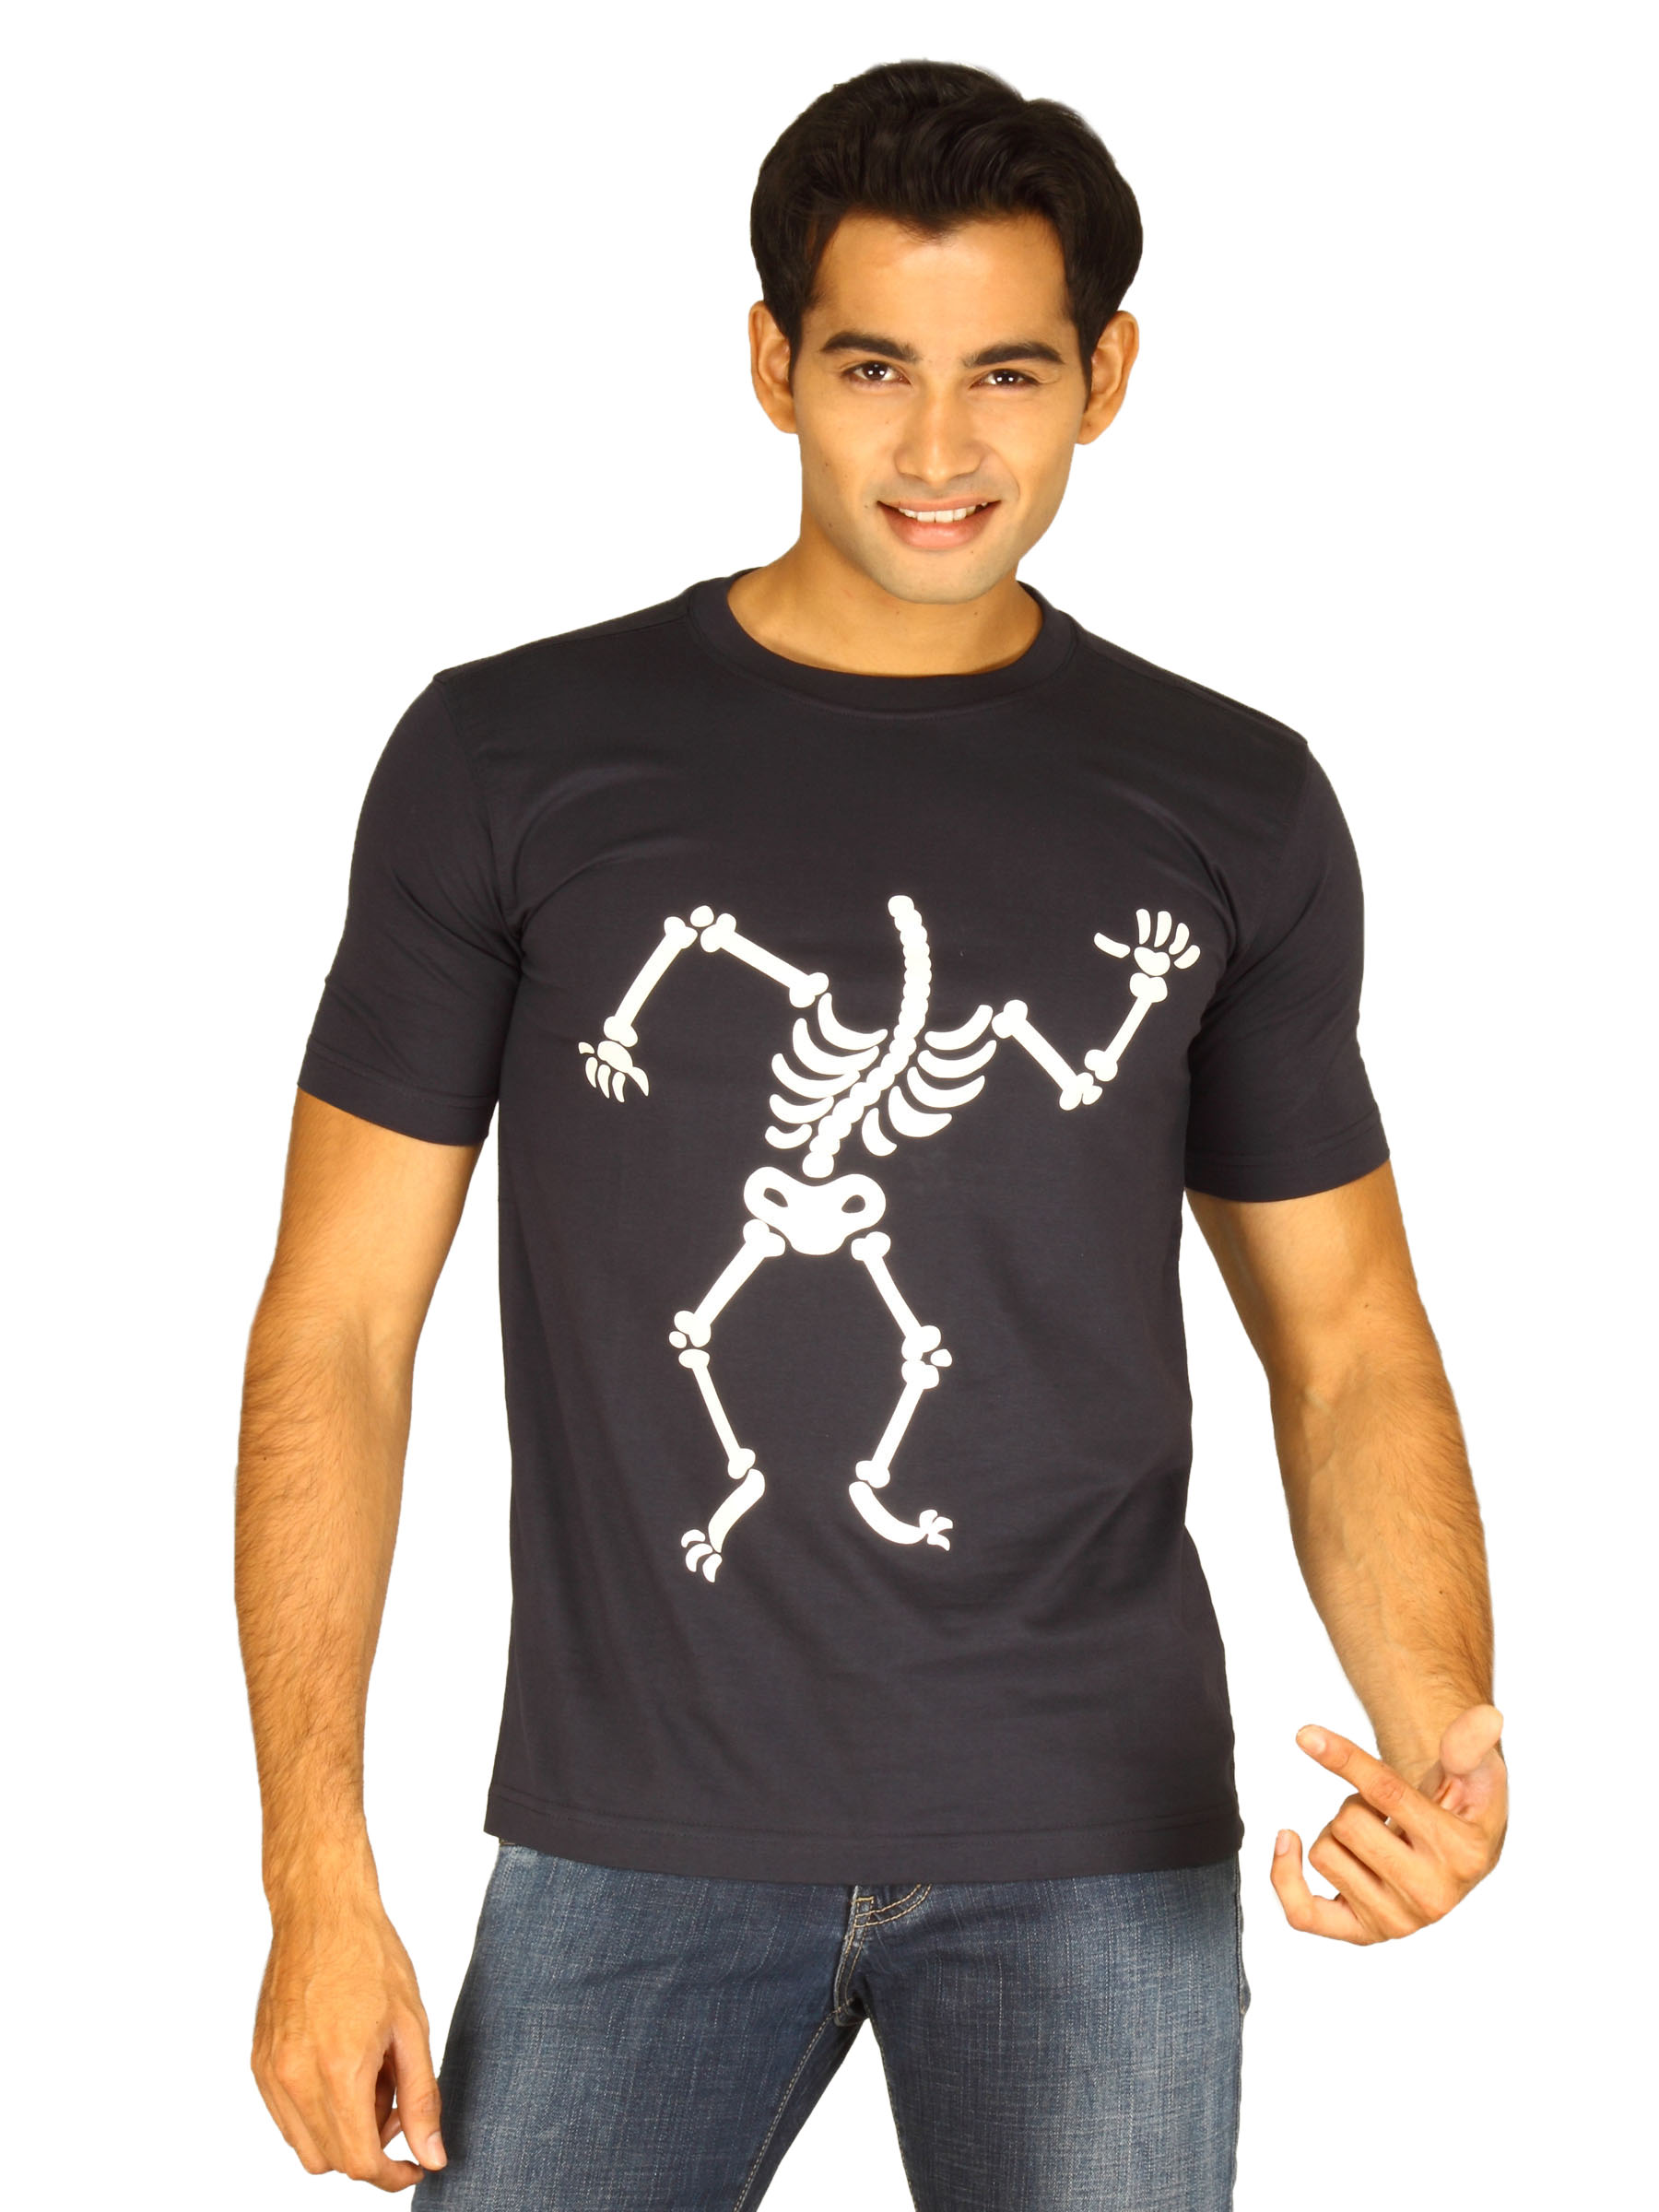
Myntra Men's Creative Designs Navy Blue T-shirt
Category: Apparel / Topwear / Tshirts
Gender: Men
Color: Navy Blue
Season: Summer 2011
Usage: Casual